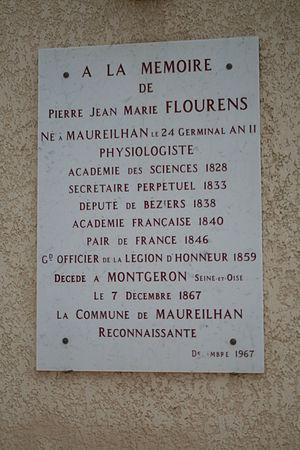
Maureilhan (Hérault) - plaque Pierre Jean Marie Flourens (24 germinal an II, 1867), physiologiste, académicien des sciences, député de Béziers, Académie Française, Pair de France
Marie Jean Pierre Flourens, né à Maureilhan le 13 avril 1794 et mort à Montgeron le 6 décembre 1867, est un médecin et biologiste français, considéré comme l'un des fondateurs des neurosciences expérimentales. Il joua aussi un grand rôle dans le développement de l'anesthésie.